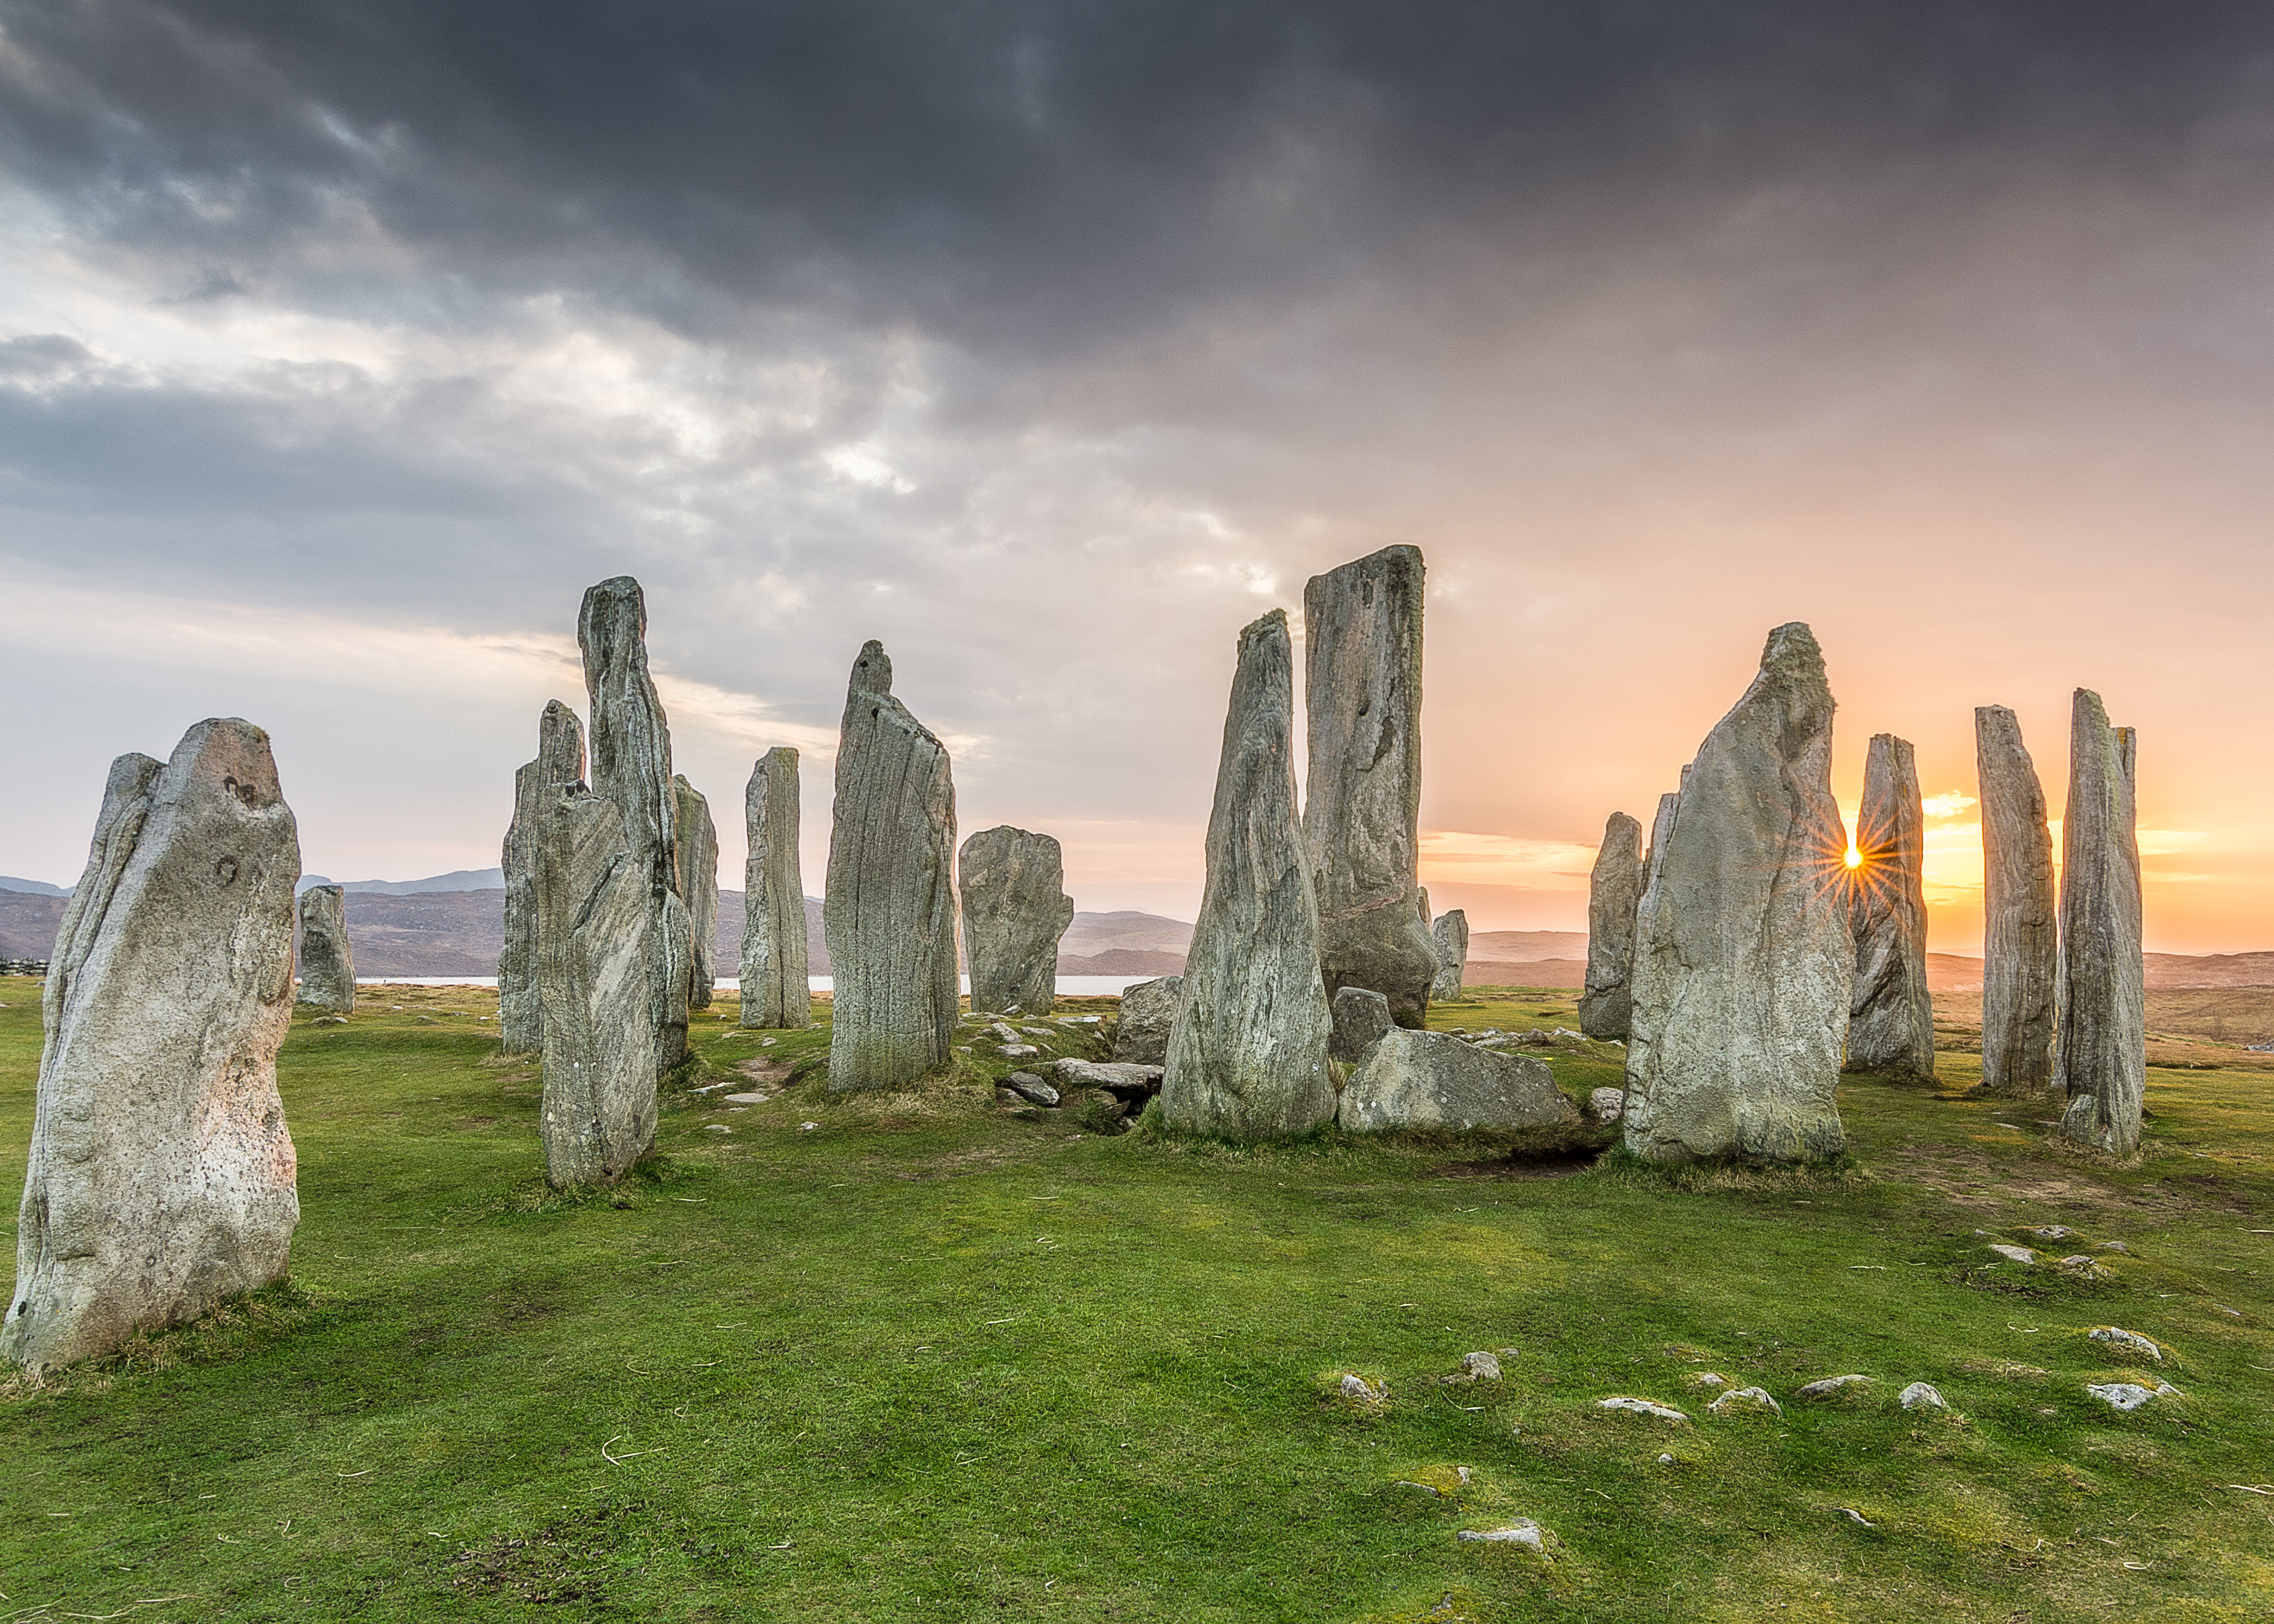
landscape, rock, sky, sun, sunset, monument, scenery, landmark, stones, ruins, scotland, heritage, harris, lewis, outerhebrides, monolith, neolithic, ancient history